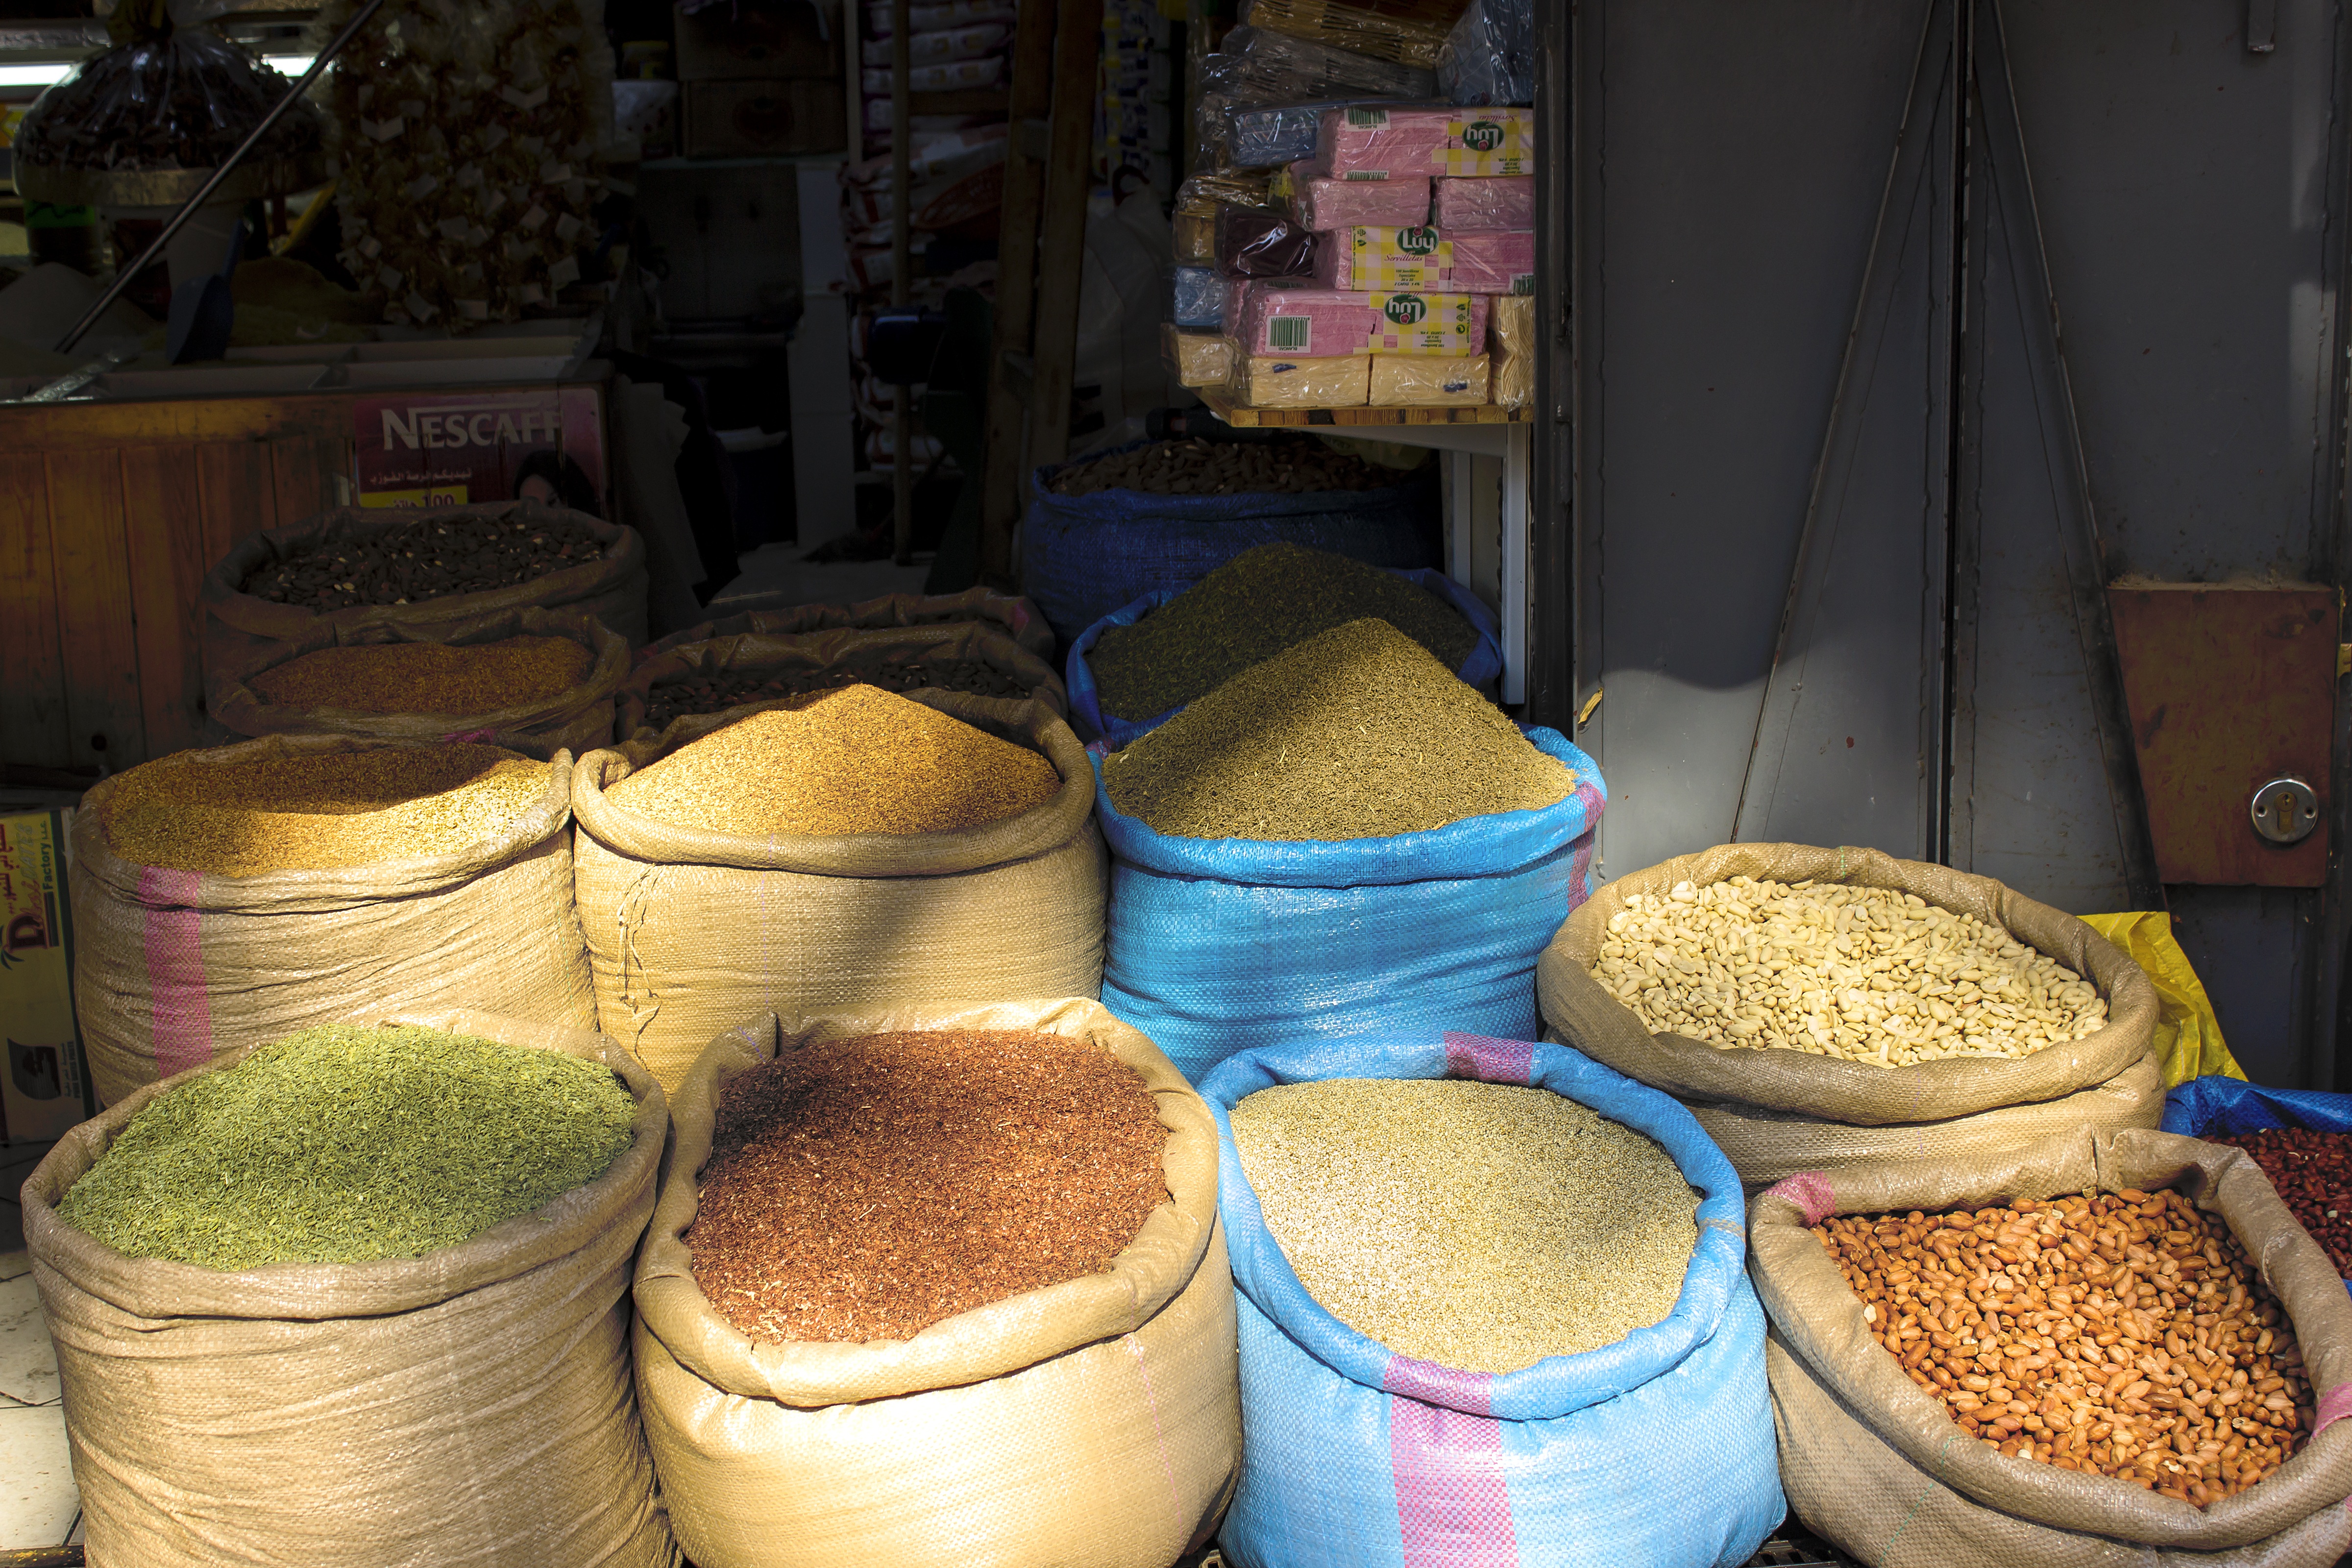
city, food, spice, market, dried, public space, morocco, oriental, fragrance, human settlement